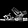
Label: Sandal